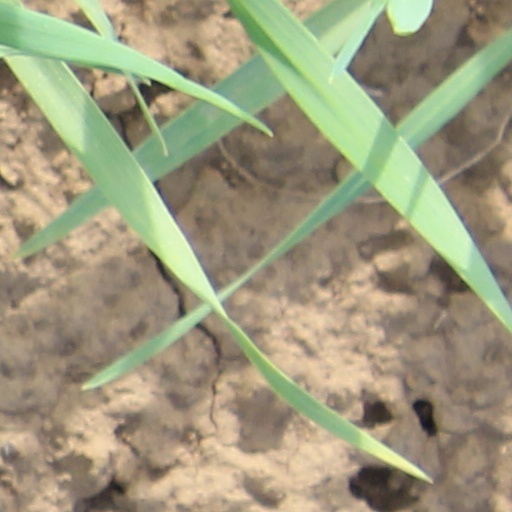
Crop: wheat